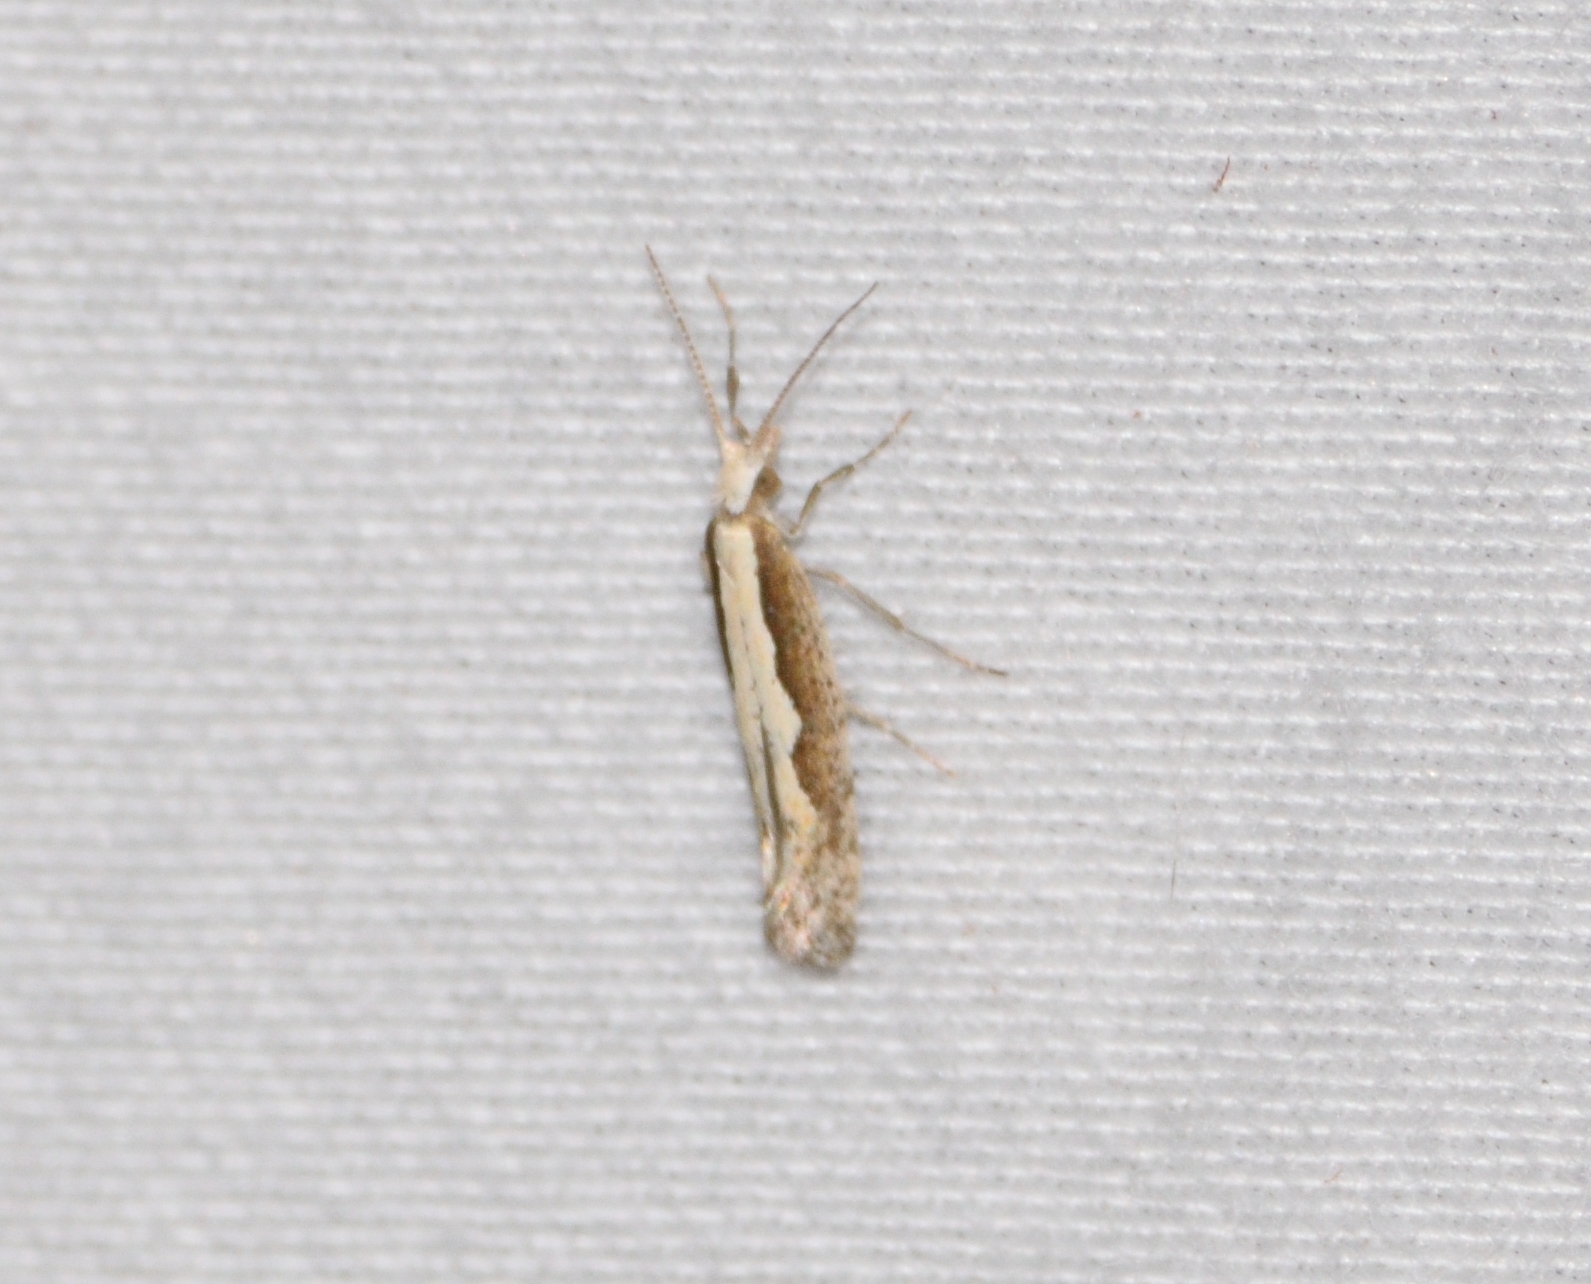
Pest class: diamondback_moth